Süleyman Demirel

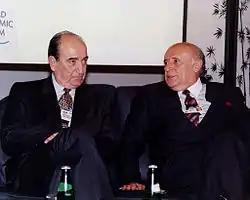
Greek Prime Minister Konstantinos Mitsotakis at the World Economic Forum, 1992

In 1986, Demirel launched a successful campaign for the lifting of pre-1980 politicians' political bans and initiated a referendum on the issue. Only 18 days after his political ban was rescinded, he was elected chairman at the extraordinary convention of the True Path Party (DYP), a new successor party to the Justice Party. He was re-elected Deputy of Isparta in the 1987 general election.